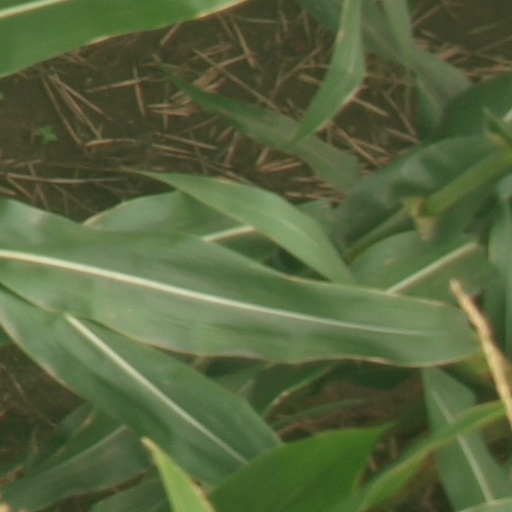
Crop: maize; corn